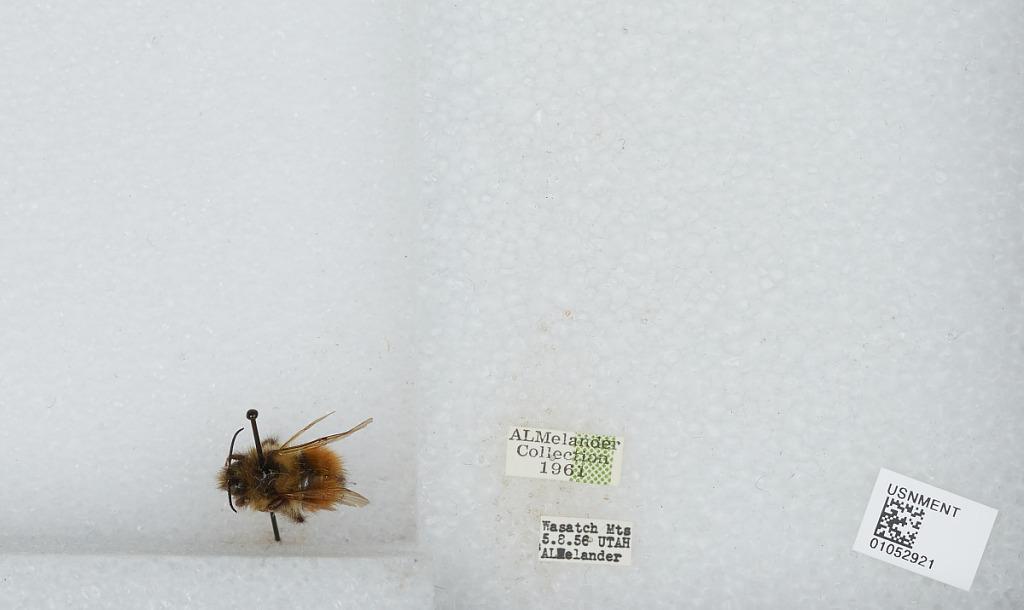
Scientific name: Bombus sp.
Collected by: A. Melander
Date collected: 1956-5-8
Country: United States
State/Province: Utah
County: Juab
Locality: Wasatch Mountains
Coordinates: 39.6628, -111.743